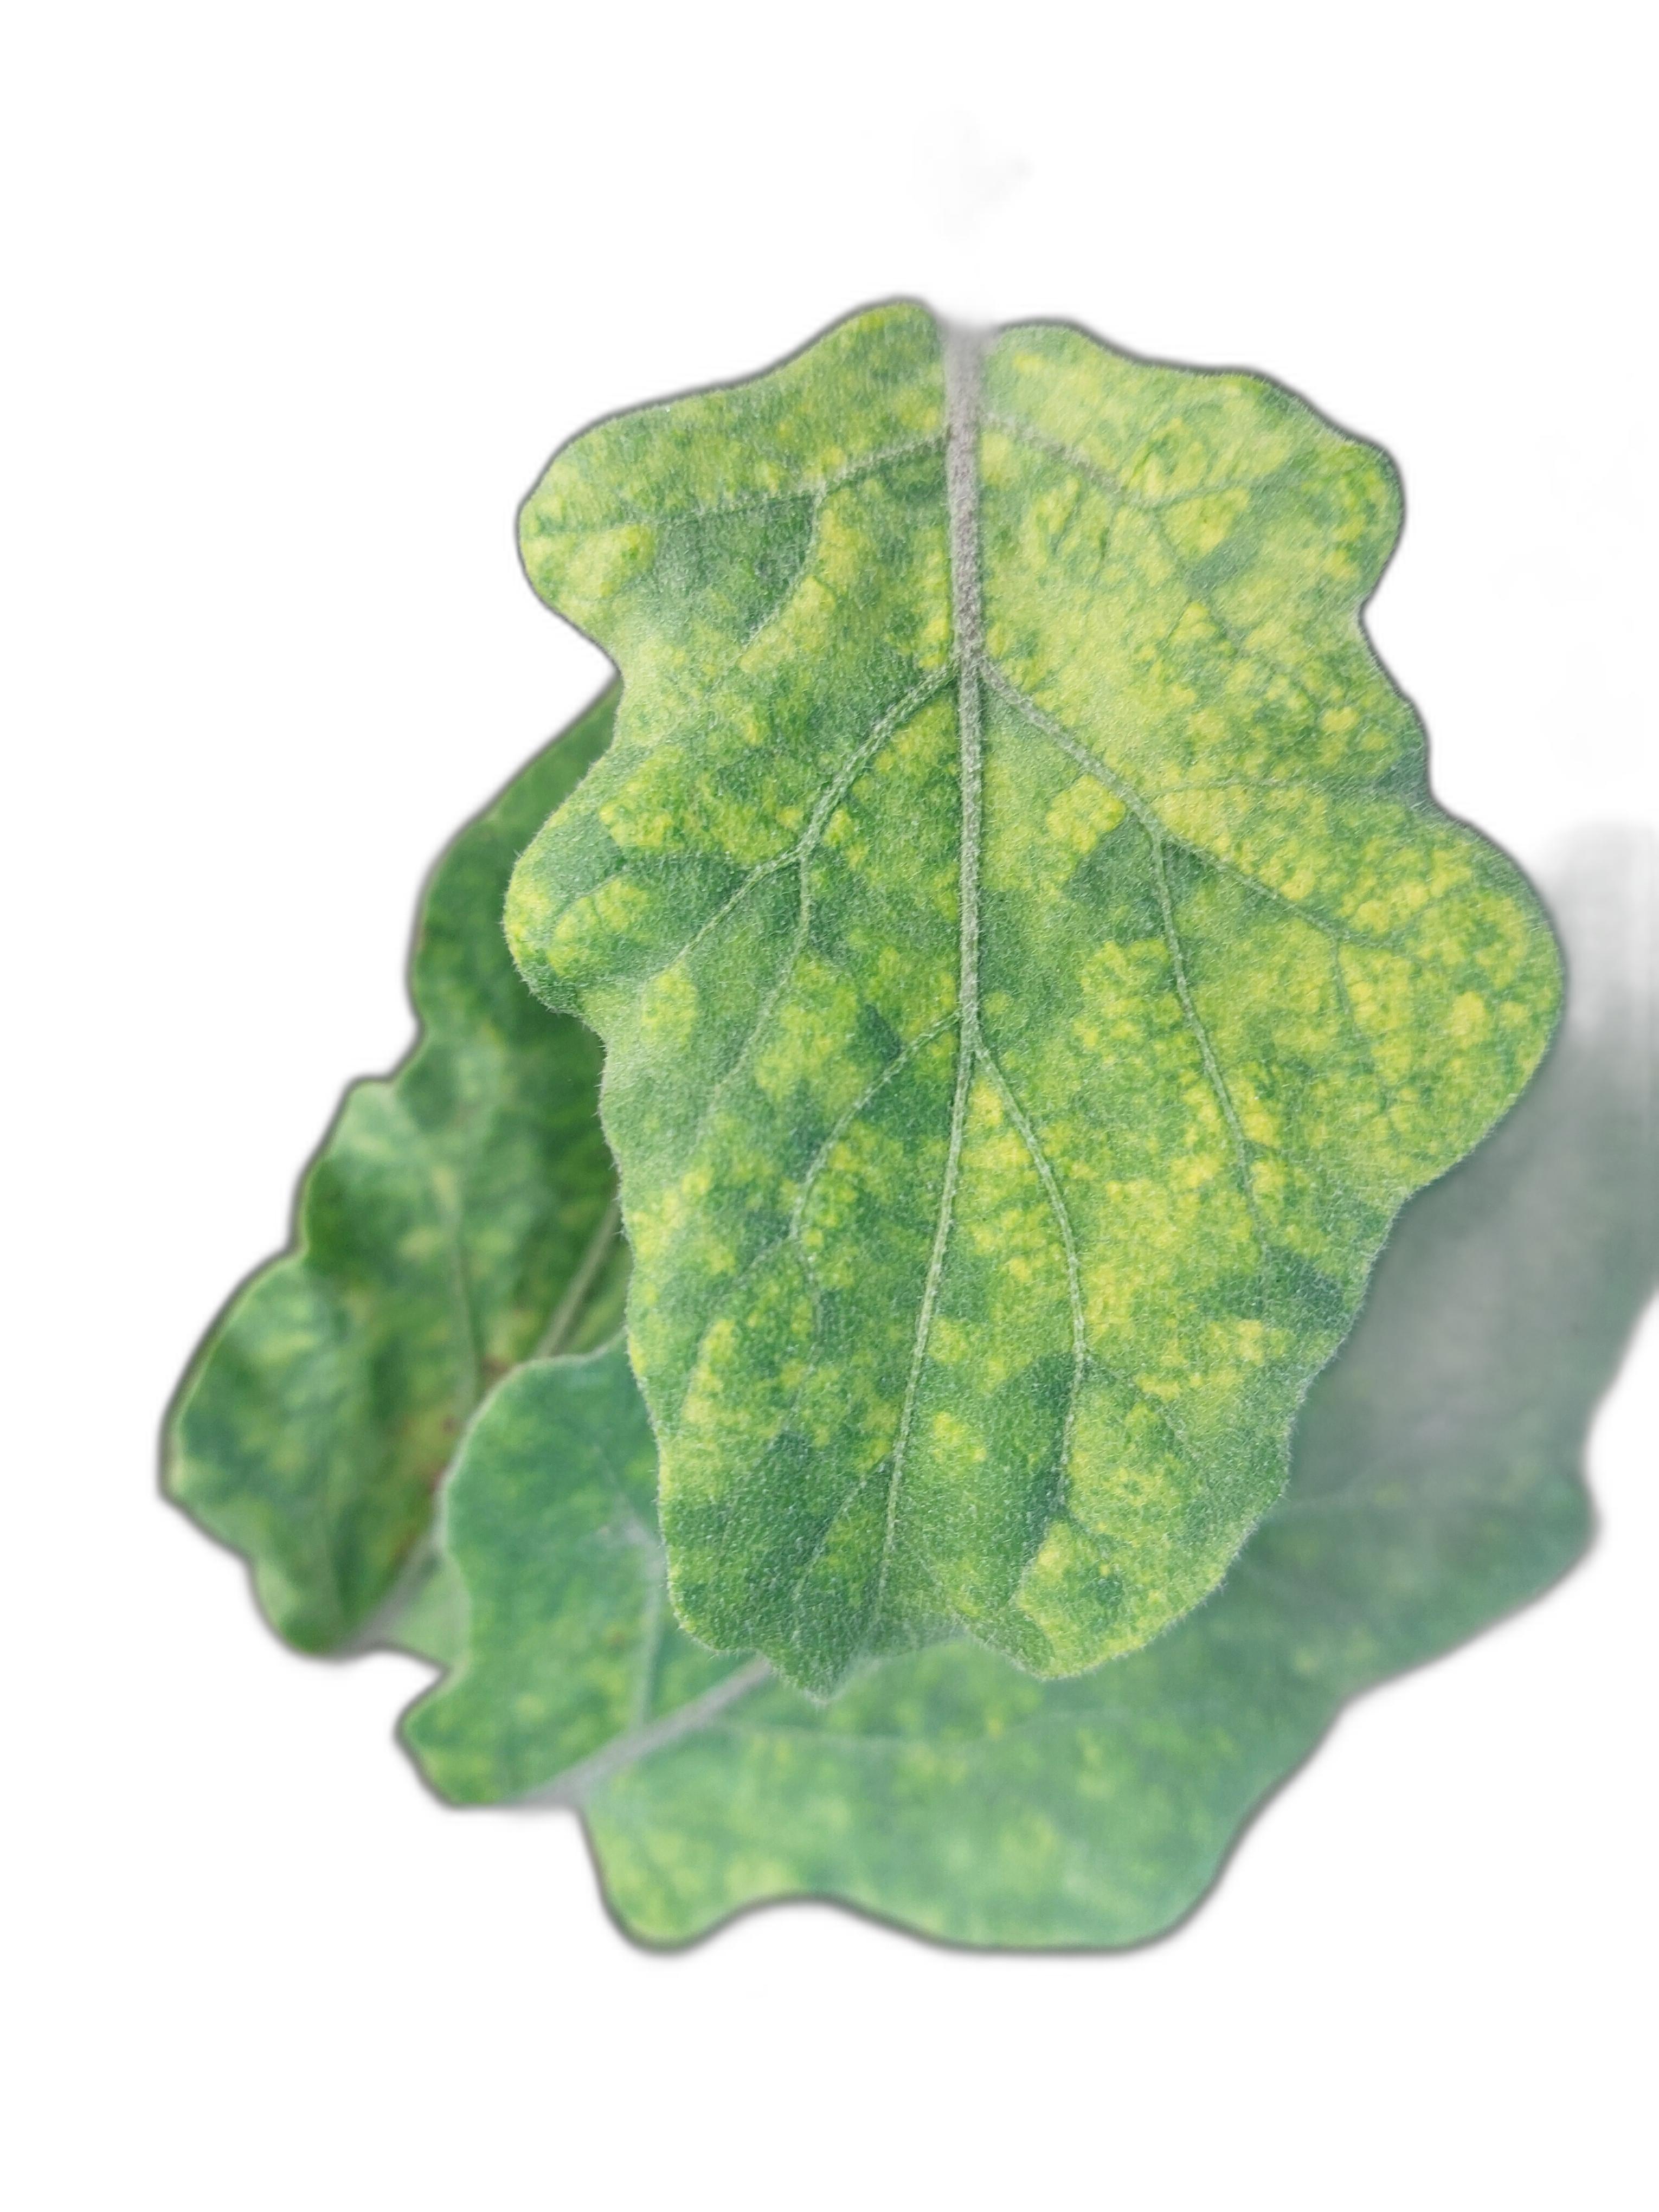
Label: Mosaic Virus Disease